Twin Suns

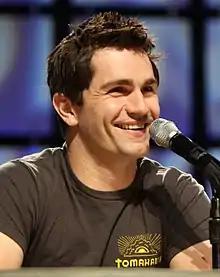
Sam Witwer returned for his final performance as Maul on the show.

Prior to the conception of "Twin Suns", the showrunners had expressed interest in having Ewan McGregor, who portrayed Obi-Wan Kenobi in the "Star Wars" prequel trilogy, reprise his role on "Rebels" in a voice performance, as had been done with Billy Dee Williams as Lando Calrissian, James Earl Jones as Darth Vader, and Frank Oz as Yoda. Ultimately, Stephen Stanton, who also voiced AP-5 and Grand Moff Tarkin on the show, was cast to voice an older Ben Kenobi by mimicking the character's portrayal by Alec Guinness in the original trilogy. Stanton had previously voiced Kenobi for the 2005 video game and subsequent "Star Wars" video games. He was first considered for the role after a conversation with Filoni during a recording session. Stanton was discussing the possibility of Meebur Gascon, a character from "The Clone Wars", appearing in the 2015 video game "Disney Infinity 3.0"; he wanted to voice the character in addition to his role as Kenobi in the game. Filoni asked for his Kenobi voice, and co-star Vanessa Marshall prompted Stanton to say Kenobi's line from a "A New Hope" describing Mos Eisley as a "wretched hive of scum and villainy". Filoni was impressed and invited Stanton to record test tracks for Kenobi, who was to appear in a yet-to-be-approved "Rebels" episode. A few weeks later, the episode was approved, and Stanton accepted the offer to voice Kenobi. In preparation for the role, Stanton studied archival footage of Guinness, along with his performances from the original trilogy; he later noted the importance of studying the evolution of Guinness' character across the three films as opposed to only looking at "A New Hope". The voice of James Arnold Taylor, who voiced a younger version of Kenobi in "The Clone Wars," is also heard in the holocron message played by Ezra at the beginning of the episode.